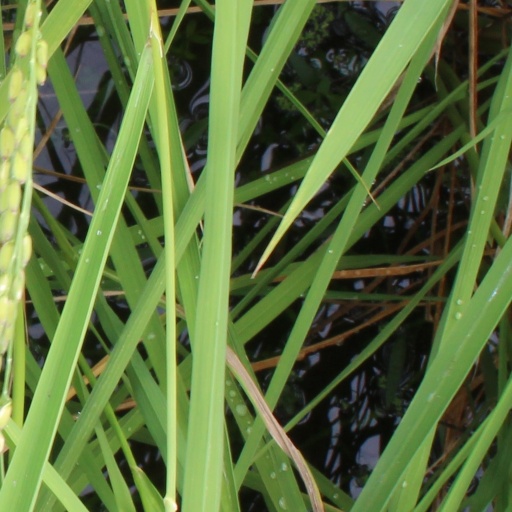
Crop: rice